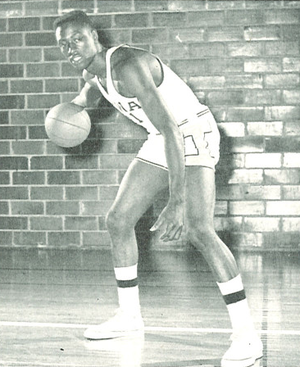
Carl Cain, né le 2 août 1934 à Freeport, dans l'Illinois, est un ancien joueur américain de basket-ball. Il évolue au poste d'ailier fort.